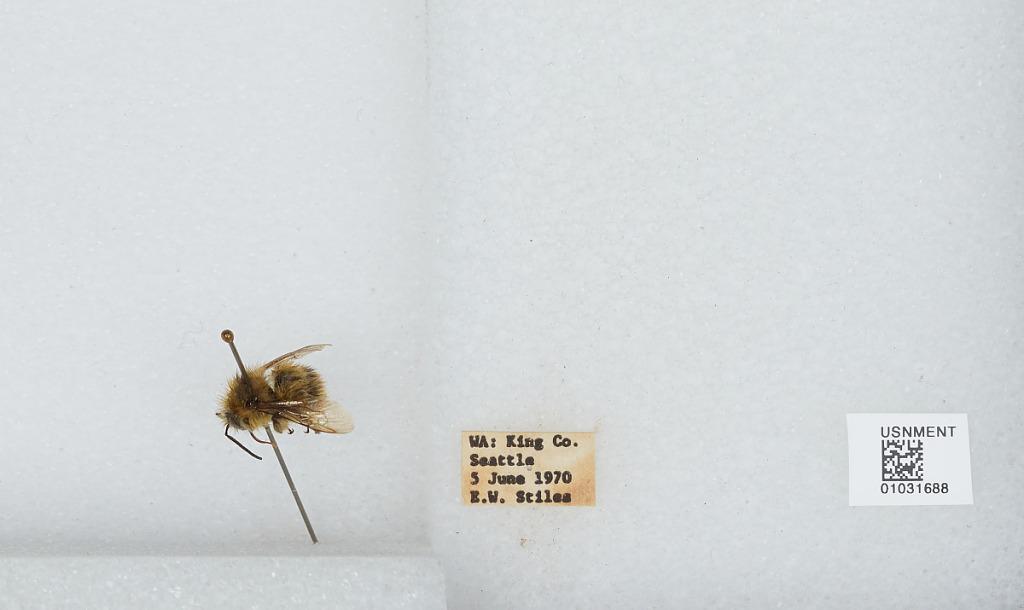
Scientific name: Bombus (Pyrobombus) mixtus Cresson
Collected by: E. Stiles
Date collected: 1970-6-5
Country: United States
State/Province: Washington
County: King
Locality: Seattle
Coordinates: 47.6097, -122.333